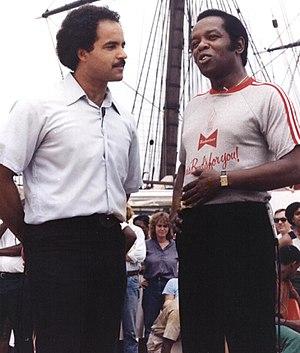
Louis Allen Rawls dit Lou Rawls était un chanteur de jazz, de blues et de soul américain.